Sulzbacher Torah

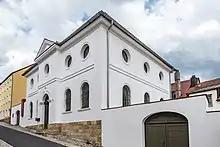
The Synagogue of Sulzbach today

The Torah scroll was written on parchment for the Synagogue of Sulzbach. Thirty animal skins were joined together for this purpose, resulting in a length of 24 meters and a height of 65 centimeters. Sulzbach had a flourishing Jewish community life from the middle of the 18th to the middle of the 19th century. Until 1851, one of the world's most important Hebrew book printings. In 1737, the Jewish community built a new synagogue to replace the dilapidated first synagogue of 1687, which burned down on the night of June 9–10, 1822. The rabbi of the time, Isak Aronsohn Mannheimer, was still able to save six Torah scrolls from the synagogue, among them probably the Sulzbach Torah scroll. Thanks to generous financial support from the congregation's own members and collections in other congregations, the new synagogue, built in the classicist style was consecrated on August 31, 1824. At the time, it was considered one of the most beautiful synagogues in Bavaria and was the center of Jewish life in Sulzbach. Nevertheless, the number of worshippers continued to decline and in September 1930 there was no minyan left. The synagogue was sold to the city of Sulzbach for a symbolic price and converted into a local museum. Thus, the building survived the November pogroms unscathed. The Torah scrolls and other liturgical objects were moved to the Synagogue of Amberg. It was assumed that it had been burned there with the synagogue's interior furnishings by SA men on Pogrom Night. In fact, Rabbi Leopold Godlewsky of Amberg was able to bring the Torah to safety in the local history museum of the city of Amberg before the night of the pogrom, where it survived the National Socialism. For the next seven decades it remained unrecognised in the Torah shrine of the Amberg synagogue.